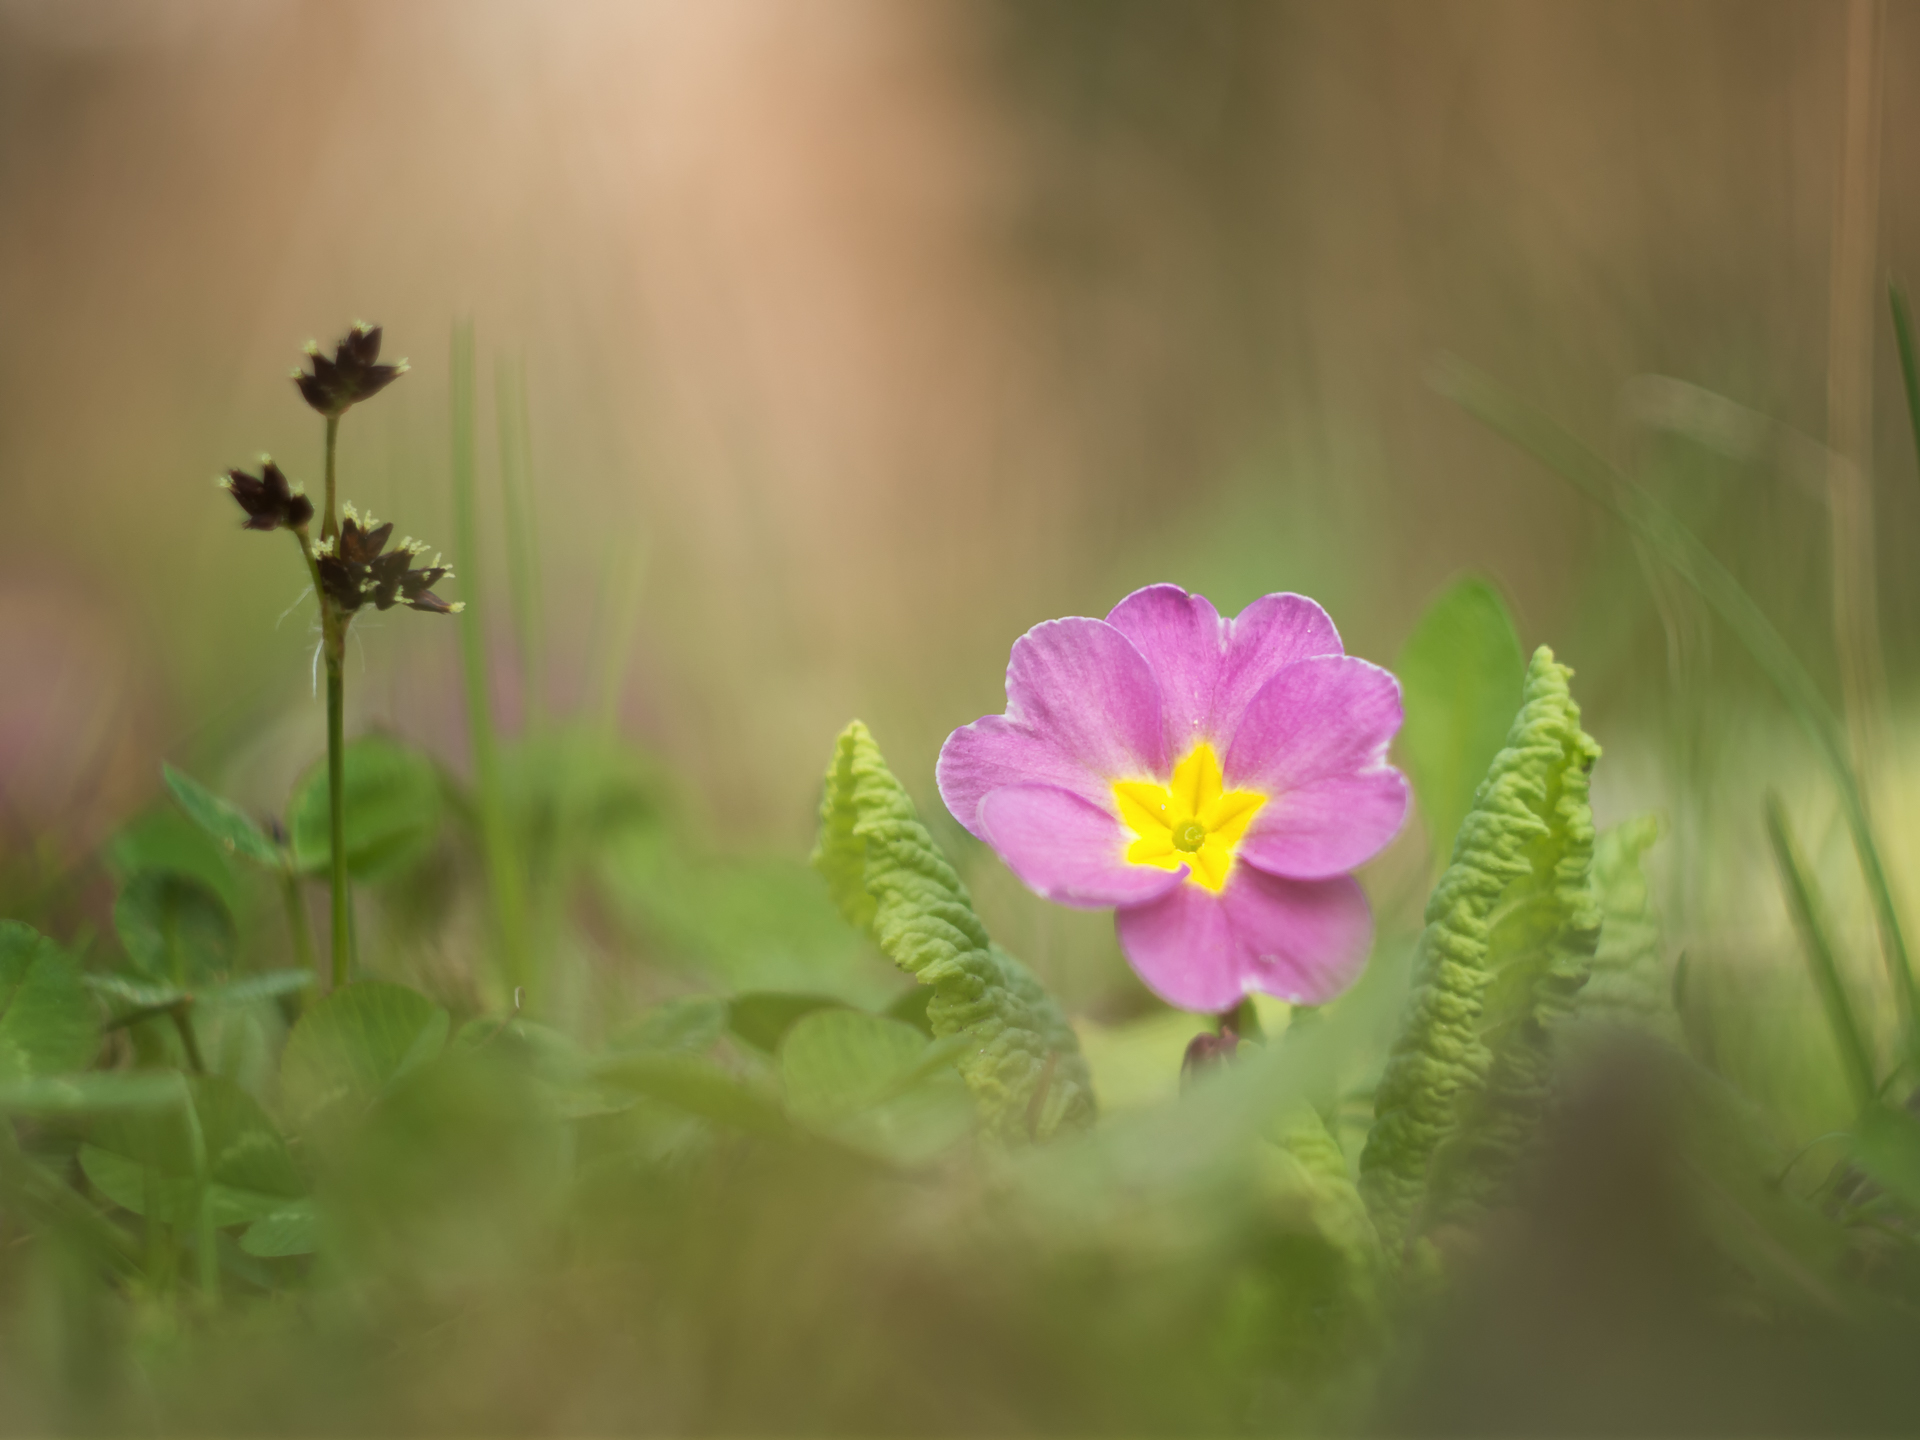
nature, blossom, bokeh, plant, photography, meadow, sunlight, flower, petal, spring, green, botany, pink, flora, wildflower, close up, primrose, dos, blume, pflanze, helios, apeach, anjapietsch, mftm43lumixpanasonic, microfourthird, helios442, panasoniclumixg5, fr hling, macro photography, flowering plant, primel, plant stem, land plant